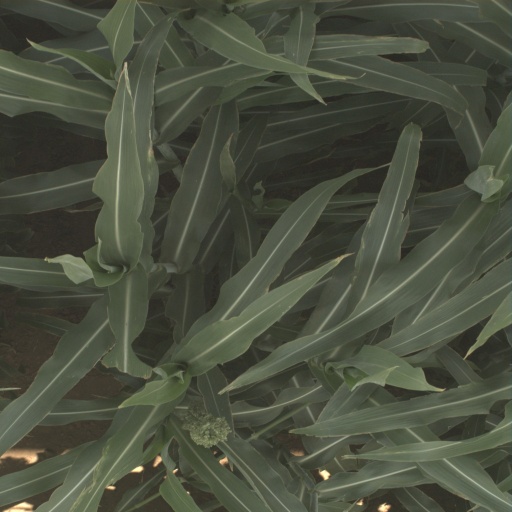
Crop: sorghum